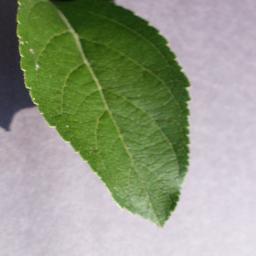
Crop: apple
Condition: healthy